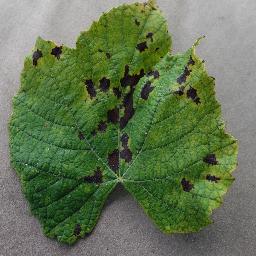
Label: Grape___Leaf_blight_(Isariopsis_Leaf_Spot)